Galerina sulciceps

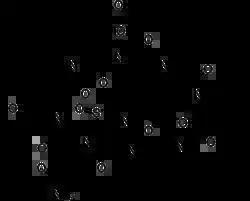
Alpha-amanitin is the chief toxin in this species

"Galerina sulciceps" is deadly poisonous; one author opines it to be "perhaps the most toxic mushroom known to man", while later studies of toxin concentrations in amanitin-containing mushrooms corroborate this view. The symptoms of poisoning attributed to the mushroom have been noted to be relatively unusual: a local anesthesic effect, "pins and needles" sensation, and nausea without vomiting. Although these clinical symptoms are inconsistent with those of amatoxin poisoning, the presence of α-, β- and γ- amanitins in this species has been verified with chromatographic analysis. Amatoxins damage the liver and kidney by binding irreversibly to RNA polymerase II. Three separate instances of poisoning in Indonesia involved 18 people, 14 of which died. Based on this set of occurrences, death occurs in 7–51 hours "unless the patient survives, which seems to depend on the quantity eaten and the vigor of the individual." Another death attributed to this mushroom was reported in Germany in the early 1980s. Severe poisonings have been treated with complete blood dialysis or liver transplants.